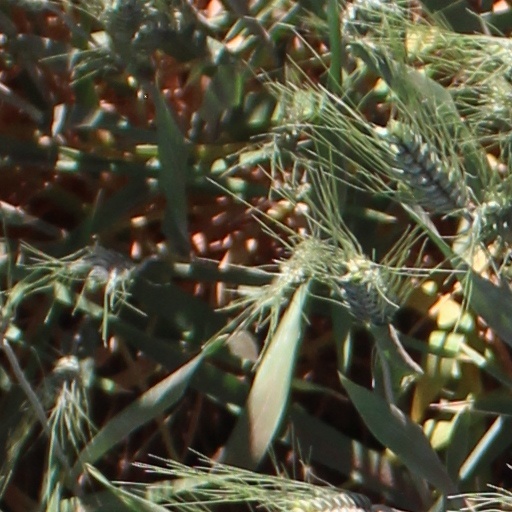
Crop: wheat